81st Armoured Regiment (India)

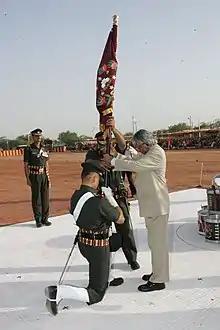
Presentation of the Standard at Jodhpur on 16 May 2005 by the President of India, Dr APJ Abdul Kalam

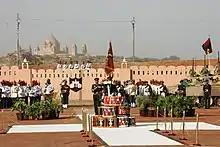
Standard Presentation Ceremony

The regiment was raised on 1 October 1973. The first commanding officer was Lieutenant Colonel (later Brigadier) NP Singh from Deccan Horse. It has an all-India all-class composition, drawing troops from various castes and religions.